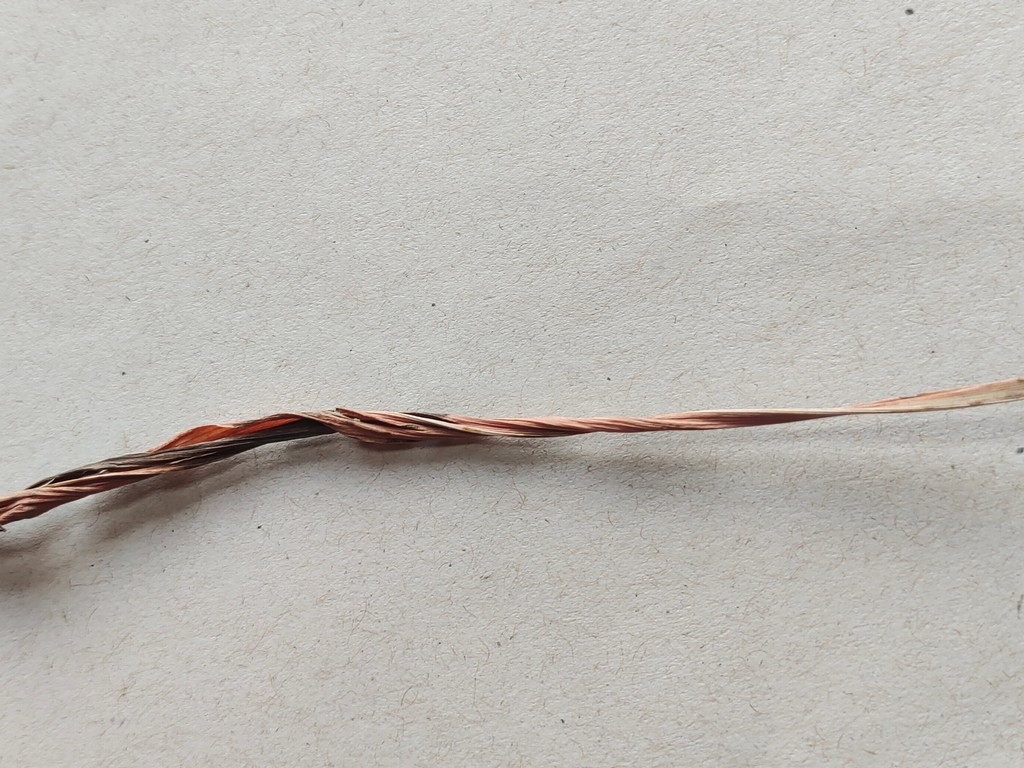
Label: Dried